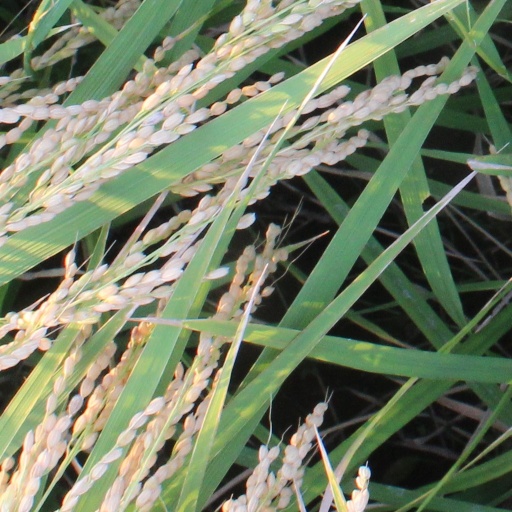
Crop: rice